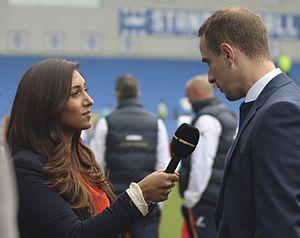
Tina Daheley est une journaliste et présentatrice anglaise qui travaille à la BBC. Elle anime l'actualité pour The Radio 1 Breakfast Show. Elle anime également le football féminin télévisé, et l'émission de débat politique, Free Speech, diffusée sur BBC Three.